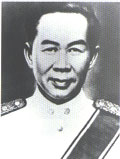
ปุณมี ปุณศรี

นาวาอากาศตรี ปุณมี ปุณศรี อดีตรัฐมนตรีว่าการกระทรวงพาณิชย์ และอดีตรัฐมนตรีช่วยว่าการกระทรวงเกษตรและสหกรณ์ ในรัฐบาลพลเอกเปรม ติณสูลานนท์
== ประวัติ ==
ปุณมี ปุณศรี เกิดเมื่อวันที่ 3 พฤษภาคม พ.ศ. 2471 ที่ตำบลตลาดเหนือ อำเภอเมือง จังหวัดจันทบุรี เป็นบุตรของหลวงราชไมตรี (ปูม ปุณศรี) กับนางฟอม ราชไมตรี มีพี่น้อง 7 คน สมรสกับนางสดศรี ปุณศรี (สกุลเดิม วัลยะเสวี) มีบุตร 1 คน คือ นายแพทย์ปสารพงษ์ ปุณศรี
ปุณมี ปุณศรี จบการศึกษาชั้นประถมจาก โรงเรียนเบญจมราชูทิศ จังหวัดจันทบุรี ชั้นมัธยมจากโรงเรียนวชิราวุธวิทยาลัย และโรงเรียนเตรียมอุดมศึกษา จากนั้นเข้าศึกษาต่อสาขาวิศวกรรมเครื่องกล ที่คณะวิศวกรรมศาสตร์ จุฬาลงกรณ์มหาวิทยาลัย และจบการศึกษาระดับปริญญาโท สาขาเครื่องกล-ปรมาณู จากสถาบันเทคโนโลยีจอร์เจีย สหรัฐอเมริกา
== การทำงาน ==
น.ต.ปุณมี ปุณศรี เคยรับราชการเป็นทหารอากาศ มียศเป็น "นาวาอากาศตรี" ต่อมาได้รับแต่งตั้งเป็นผู้อำนวยการสำนักงานสลากกินแบ่งรัฐบาล ในระหว่างปี พ.ศ. 2519 ถึงปี พ.ศ. 2521 และในปี พ.ศ. 2523 ได้รับแต่งตั้งเป็นรัฐมนตรีช่วยว่าการกระทรวงเกษตรและสหกรณ์ ในรัฐบาลพลเอกเปรม ติณสูลานนท์ ต่อมาในเดือนมกราคม พ.ศ. 2524 ถูกปรับไปรับตำแหน่งรัฐมนตรีว่าการกระทรวงพาณิชย์ของไทย|รัฐมนตรีว่าการกระทรวงพาณิชย์ พระบรมราชโองการ ประกาศ รัฐมนตรีลาออกและแต่งตั้งรัฐมนตรี (พันเอก พล เริงประเสริฐวิทย์ และนายตามใจ ขำภโต พ้นจากตำแหน่งรัฐมนตรี นาวาอากาศตรี ปุณมี ปุณศรี นายโกศล ไกรฤกษ์ และนายวิศิษฐ์ ตันสัจจา พ้นจากตำแหน่งและแต่งตั้งเป็นรัฐมนตรีใหม่) ต่อมาได้พ้นจากตำแหน่งเมื่อวันที่ 4 มีนาคม พ.ศ. 2524 หลังจากนั้นนายชวน หลีกภัย จึงเข้ามารับตำแหน่งดังกล่าวแทน กระทั่งในเดือนธันวาคมของปีเดียวกัน นายชวน หลีกภัย ย้ายไปรับตำแหน่งรัฐมนตรีว่าการกระทรวงเกษตรและสหกรณ์ และ น.ต.ปุณมี จึงได้รับแต่งตั้งให้กลับมาดำรงตำแหน่งรัฐมนตรีว่าการกระทรวงพาณิชย์ อีกครั้ง
== เครื่องราชอิสริยาภรณ์ ==
ราชกิจจานุเบกษา, แจ้งความสำนักนายกรัฐมนตรี เรื่อง พระราชทานเครื่องราชอิสริยาภรณ์ , เล่ม ๙๙ ตอนที่ ๑๘๔ ง ฉบับพิเศษ หน้า ๓๙, ๑๗ ธันวาคม ๒๕๒๕
ราชกิจจานุเบกษา, แจ้งความสำนักนายกรัฐมนตรี เรื่อง พระราชทานเครื่องราชอิสริยาภรณ์ , เล่ม ๙๘ ตอนที่ ๒๐๖ ง ฉบับพิเศษ หน้า ๔๖, ๑๗ ธันวาคม ๒๕๒๔
== อ้างอิง ==
หมวดหมู่:ทหารอากาศชาวไทย
หมวดหมู่:วิศวกรชาวไทย
หมวดหมู่:นักการเมืองไทย
หมวดหมู่:รัฐมนตรีว่าการกระทรวงพาณิชย์ไทย
หมวดหมู่:บุคคลจากโรงเรียนเบญจมราชูทิศ จังหวัดจันทบุรี
หมวดหมู่:บุคคลจากโรงเรียนวชิราวุธวิทยาลัย
หมวดหมู่:บุคคลจากโรงเรียนเตรียมอุดมศึกษา
หมวดหมู่:นิสิตเก่าคณะวิศวกรรมศาสตร์ จุฬาลงกรณ์มหาวิทยาลัย
หมวดหมู่:บุคคลจากสถาบันเทคโนโลยีจอร์เจีย
หมวดหมู่:ผู้ได้รับเครื่องราชอิสริยาภรณ์ ม.ว.ม.
หมวดหมู่:ผู้ได้รับเครื่องราชอิสริยาภรณ์ ป.ช.